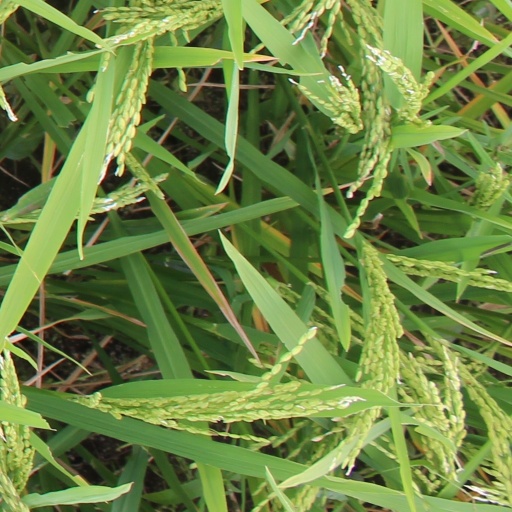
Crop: rice